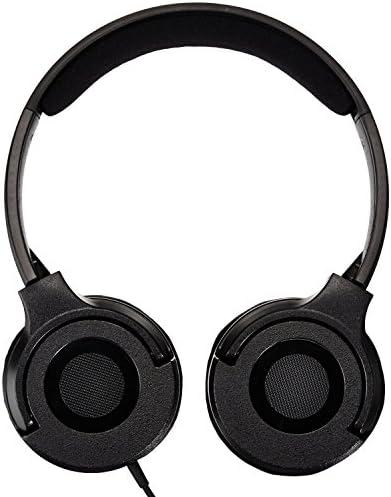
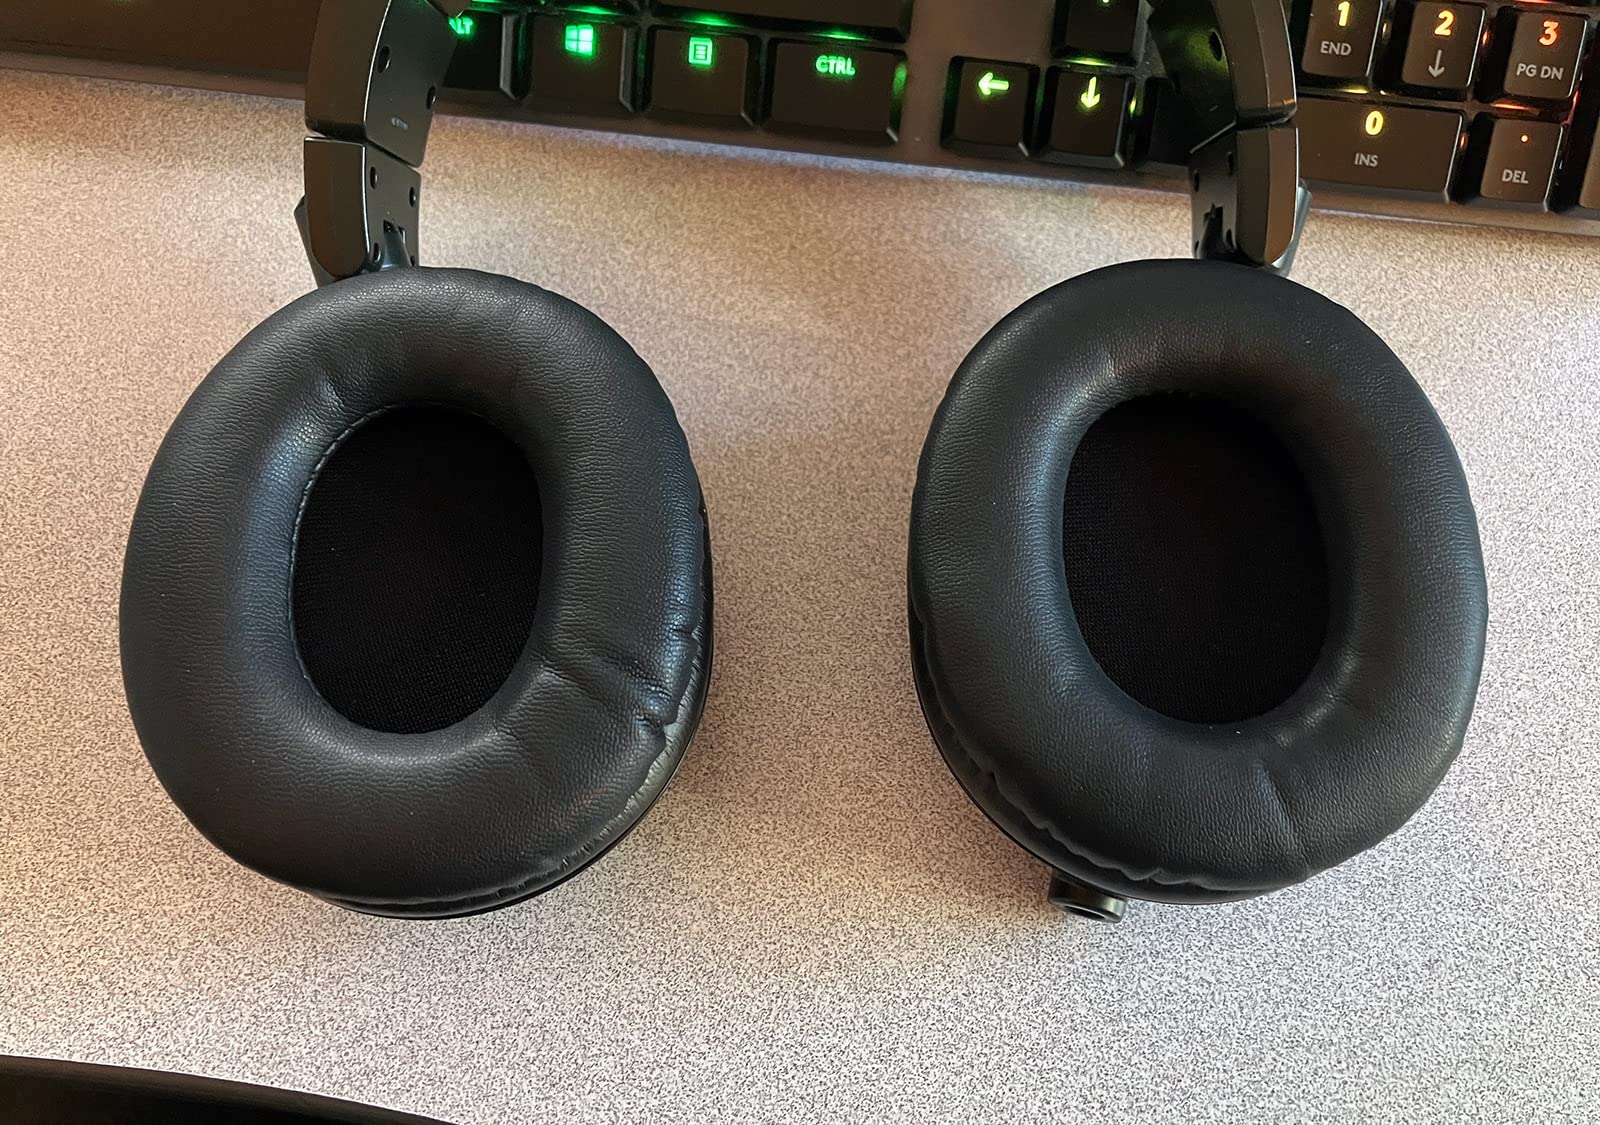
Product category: headphones
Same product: no